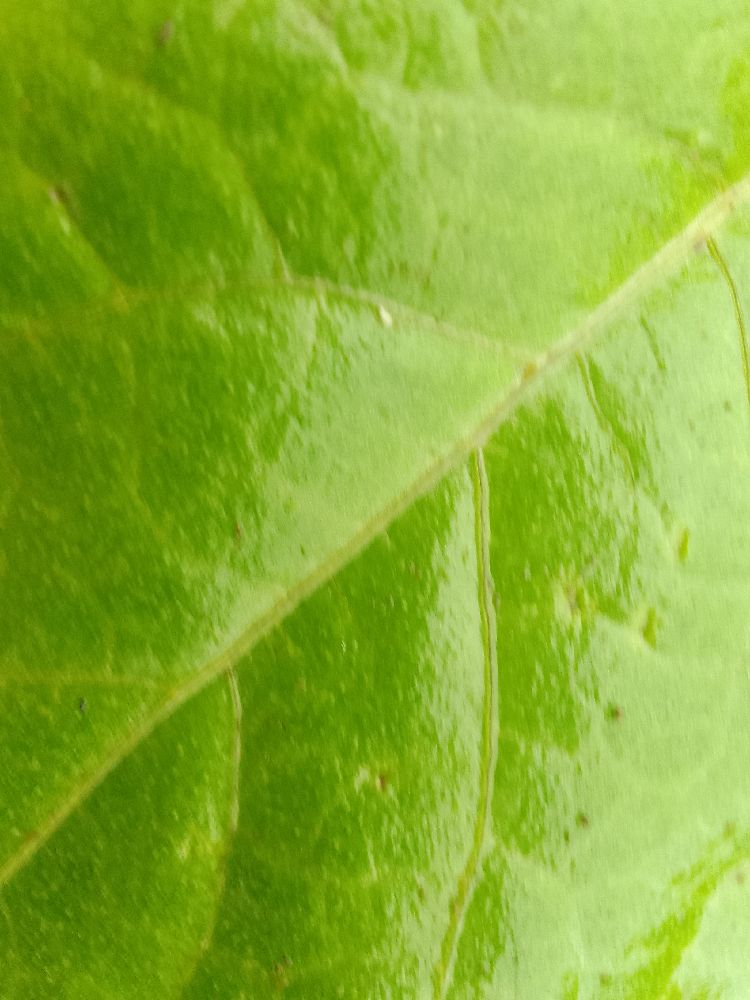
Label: healthy